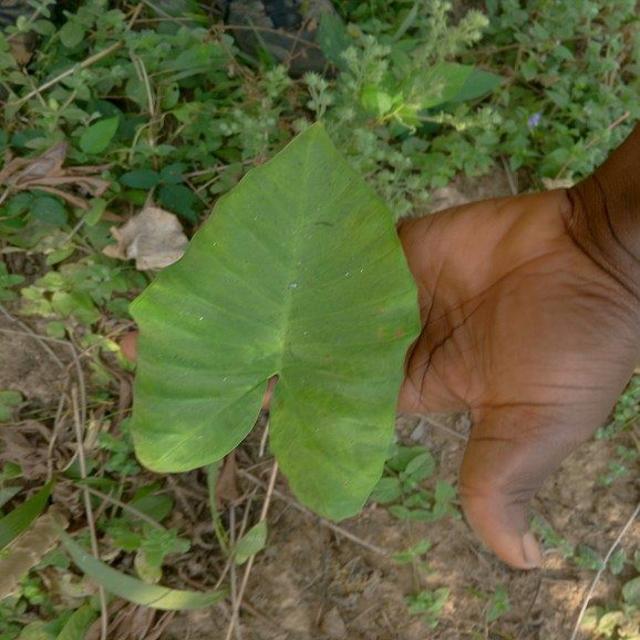
Label: Healthy